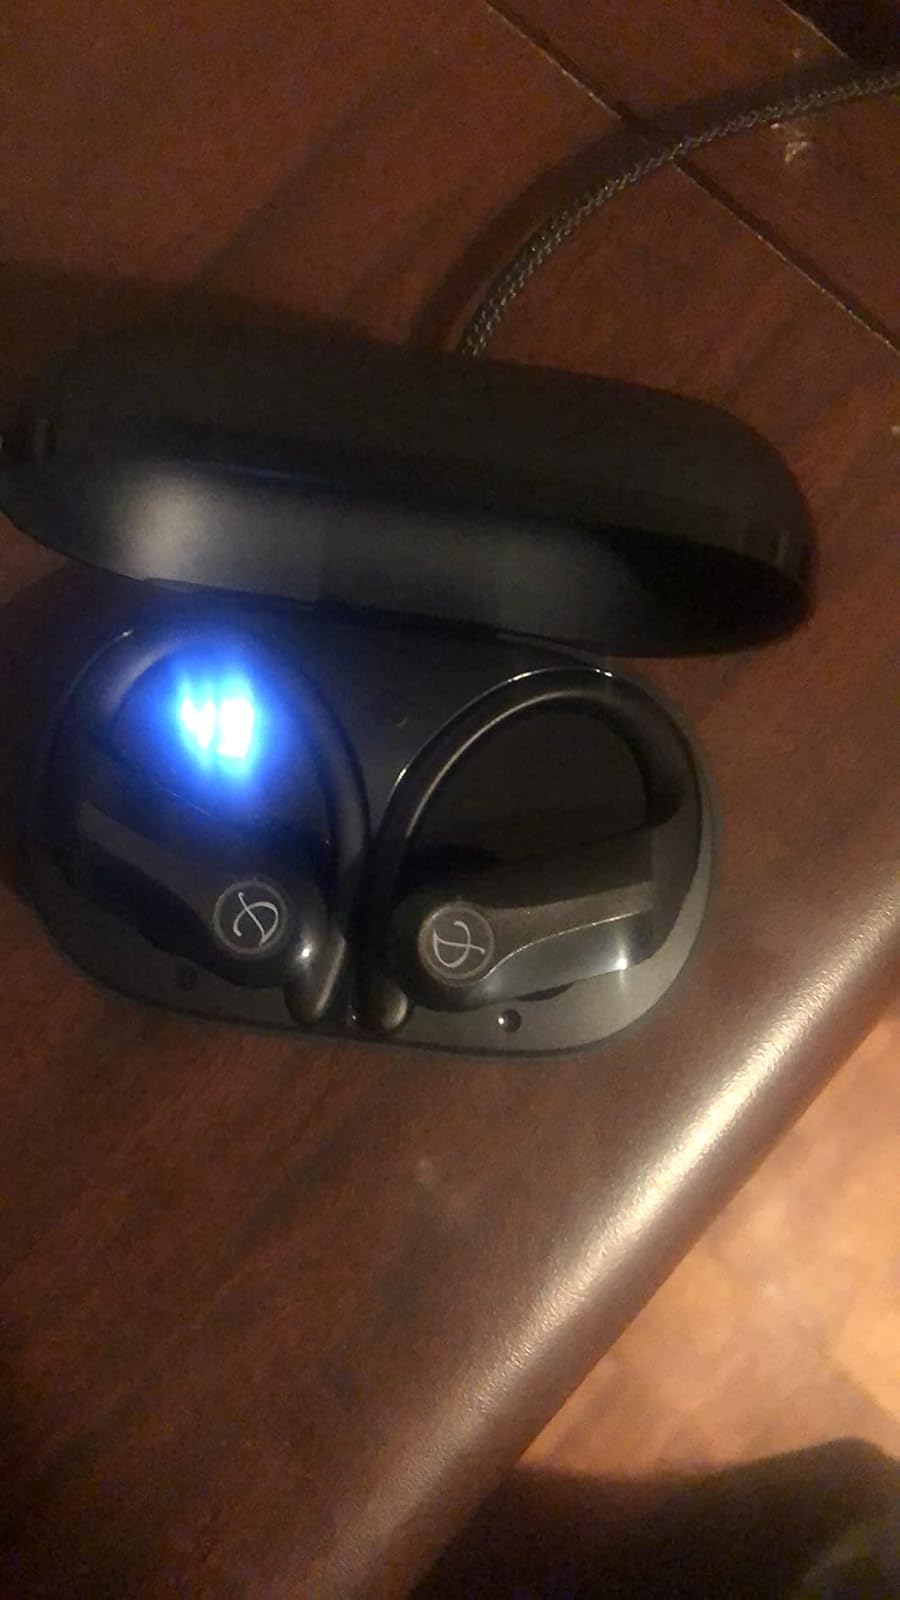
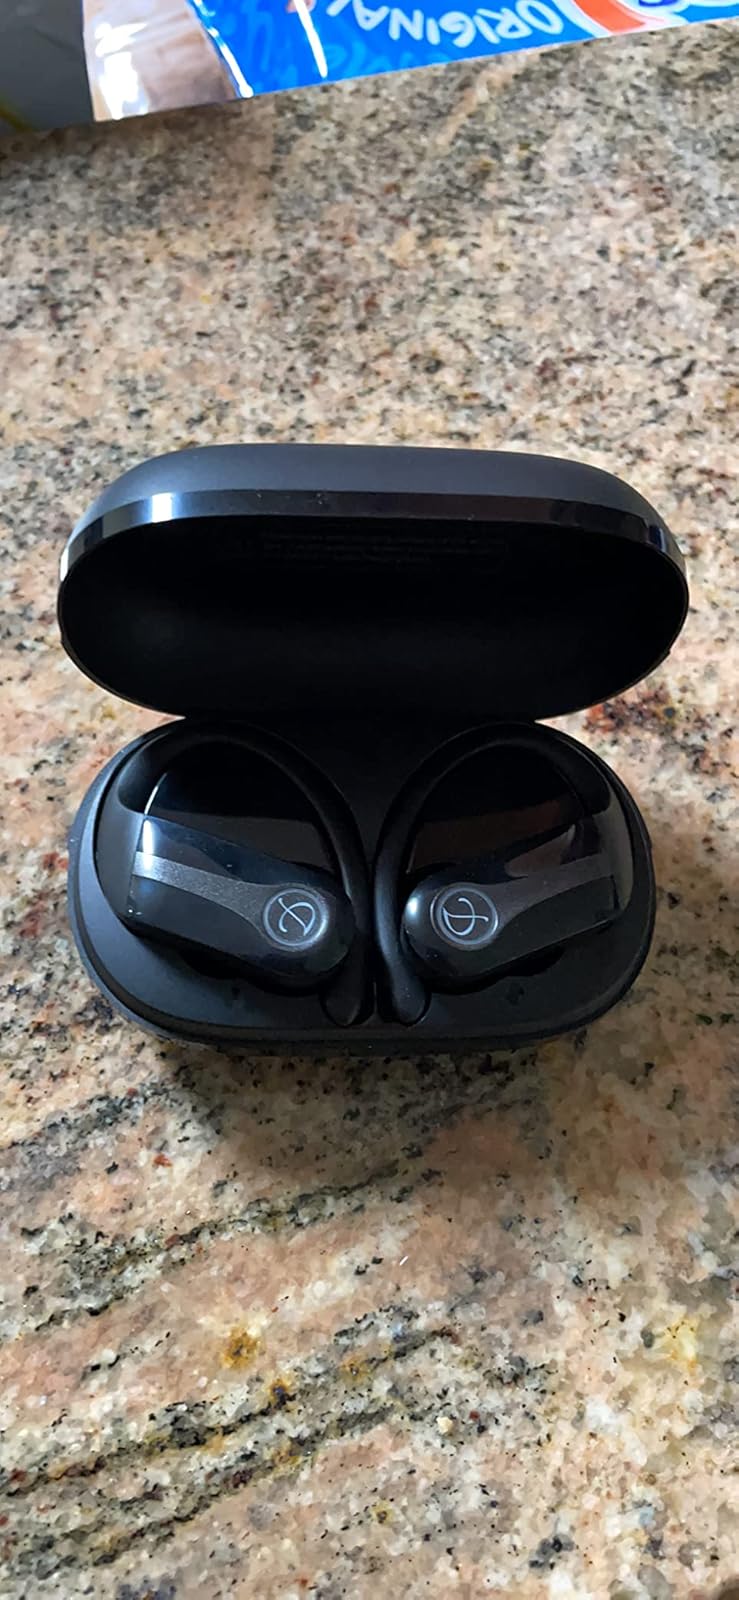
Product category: earbuds
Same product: yes